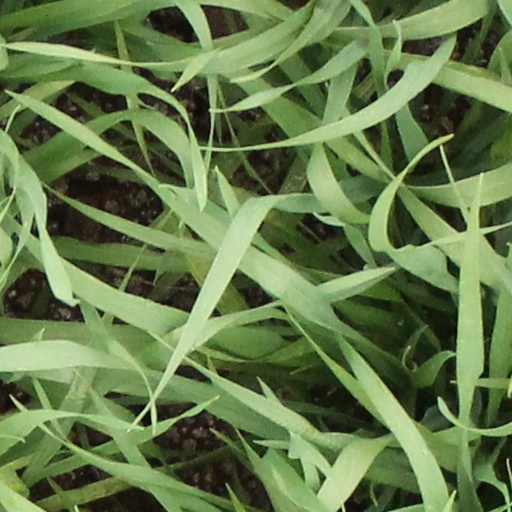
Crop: wheat